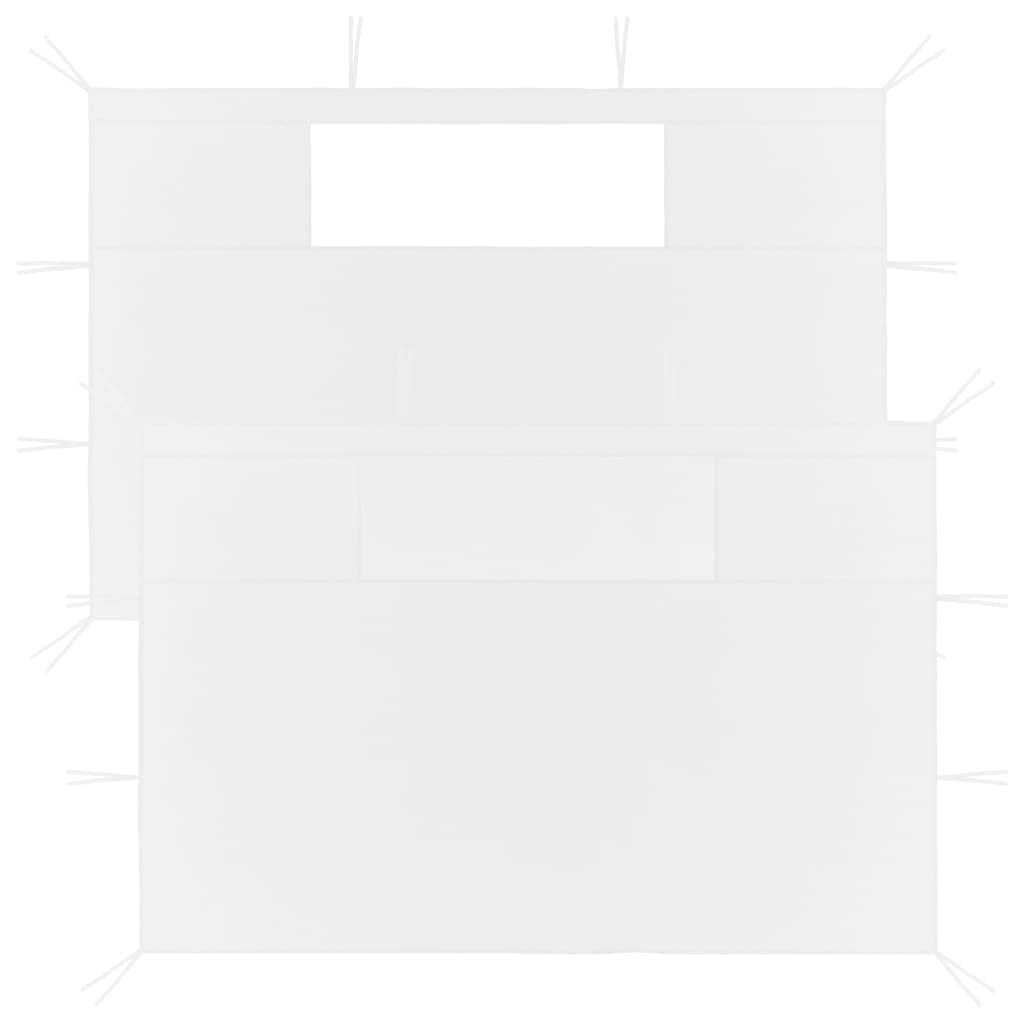
Vidaxl Gazebo Sidewalls Set With Windows - Durable Fabric - Easy To Install - Perfect For Outdoor Parties - Anthracite
This gazebo sidewall set with windows is a great choice for any outdoor party tent. The party tent wall is made of fabric, making it strong and durable. It can effectively prevent mosquitoes from entering your exclusive recreation areas. The strips on the edge of sidewall make it easy to install and ensure stable fixation. The clear PVC window allows the light into your tent, creating a pleasant atmosphere. Color: Anthracite Material: Fabric (100% polyester), PVC Large sidewall size: 161.4" x 82.7" (L x W) Small sidewall size: 110.2" x 82.7" (L x W) Window size: 78.7" x 27.6" (W x H) Fabric weight: 0.2 oz/ft² Delivery contains: 1 x Large sidewall 1 x Small sidewall
Brand: vidaXL
Category: Home & Garden > Lawn & Garden > Outdoor Living > Outdoor Structures > Canopy & Gazebo Accessories > Canopy & Gazebo Enclosure Kits